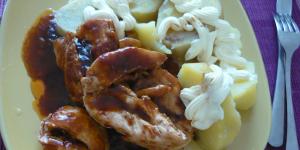
pollo en salsa barbacoa